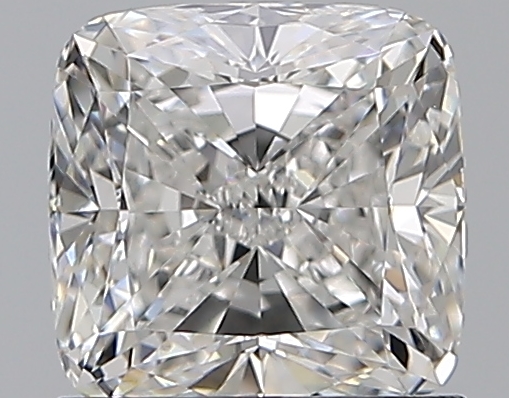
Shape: cushion
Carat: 1.2
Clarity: VVS2
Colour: E
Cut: EX
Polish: EX
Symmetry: EX
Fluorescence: N
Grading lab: GIA
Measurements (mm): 5.93 x 5.88 x 4